RTAF-5

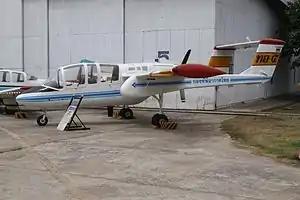

The RTAF-5, officially designated B.ThO.5, is a Thai training and forward air control aircraft developed and built by the Science and Weapon Systems Development Centre of the Royal Thai Air Force in the 1980s. It was a twin-boom configuration aircraft powered by a single pusher turboprop engine, but only a single example was built.